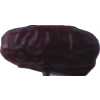
Label: dates